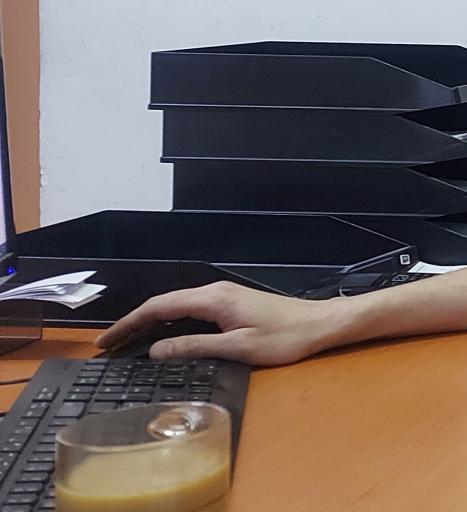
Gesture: no_gesture